Vistasvagge

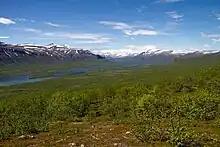
Vistasvagge, seen from the southeast.

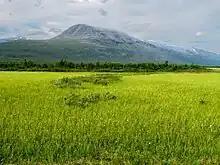
The south portion of Vistasvagge.

Vistasvagge is a valley in the Kebnekaise massif, in the Kiruna Municipality. It extends northwest into Paittasjärvi at Nikkaluokta. The valley continues northwest towards Alesjaure. The Swedish Tourist Association built its first-ever lodge in the Kebnekaise area in this valley.